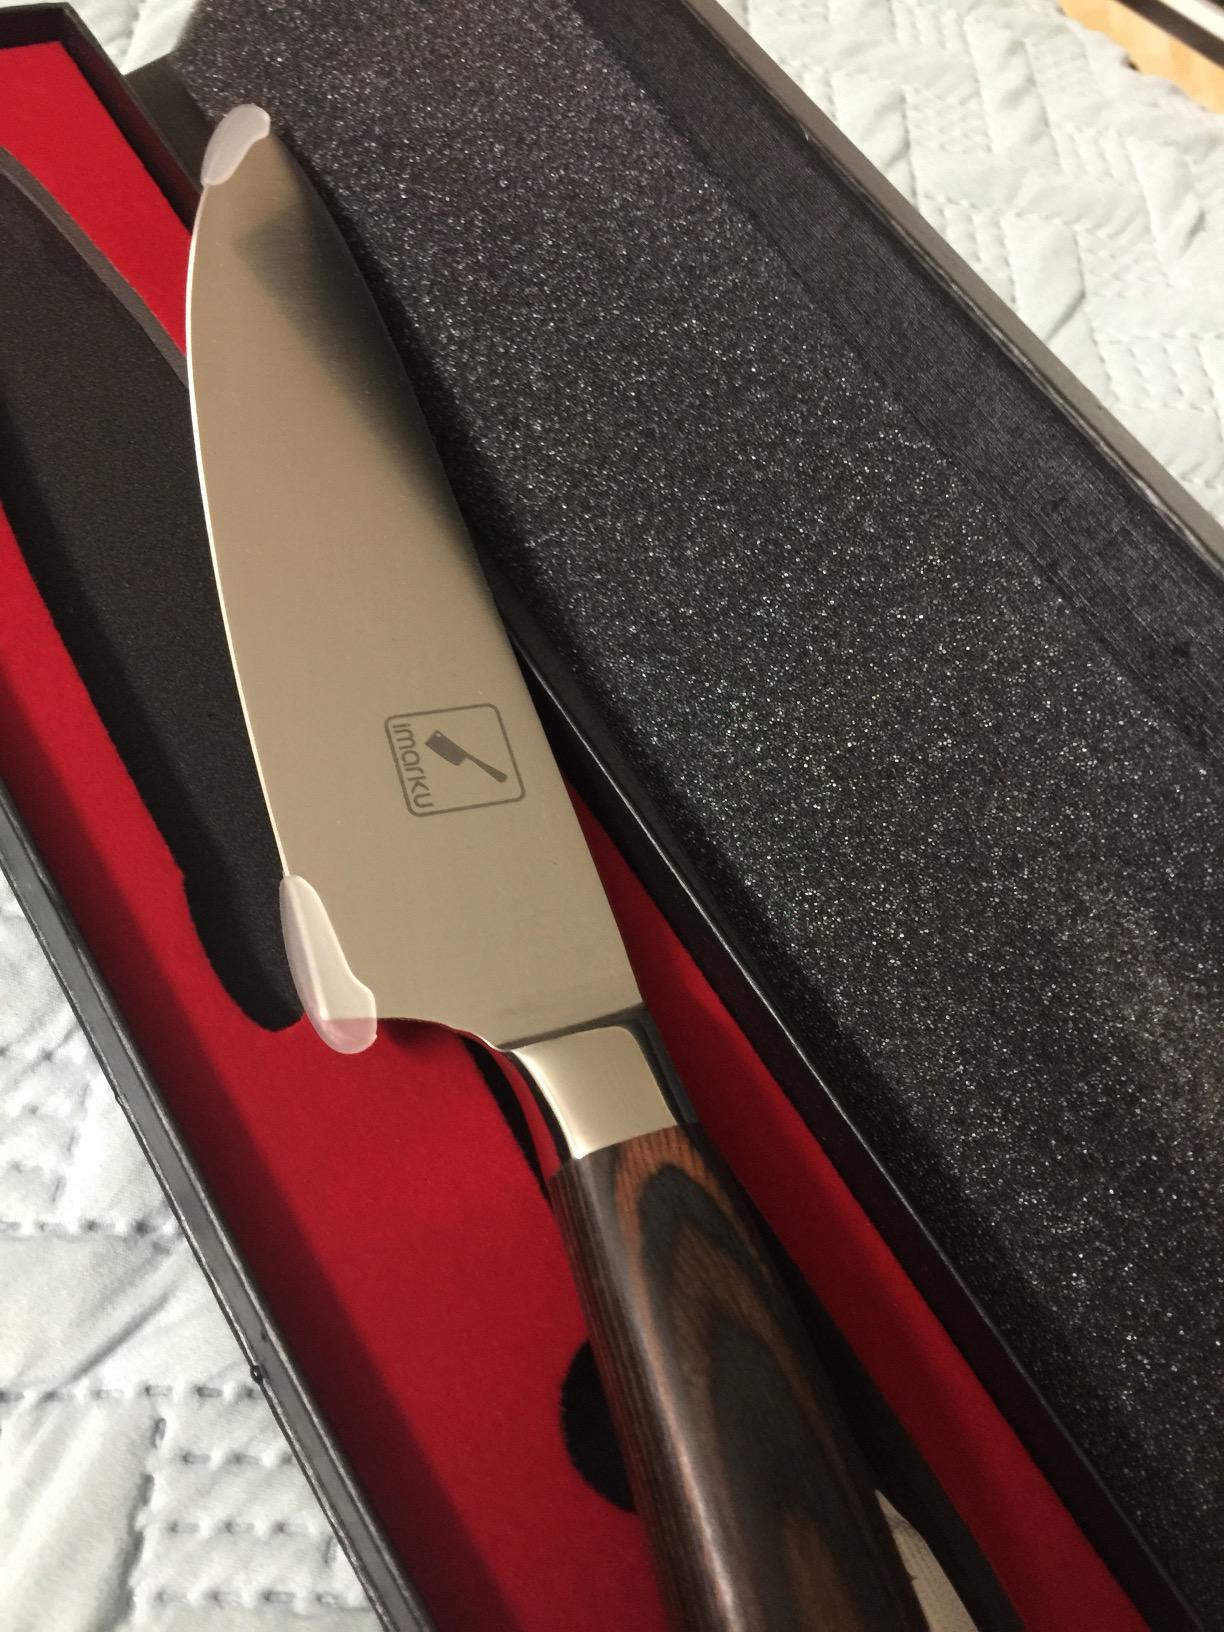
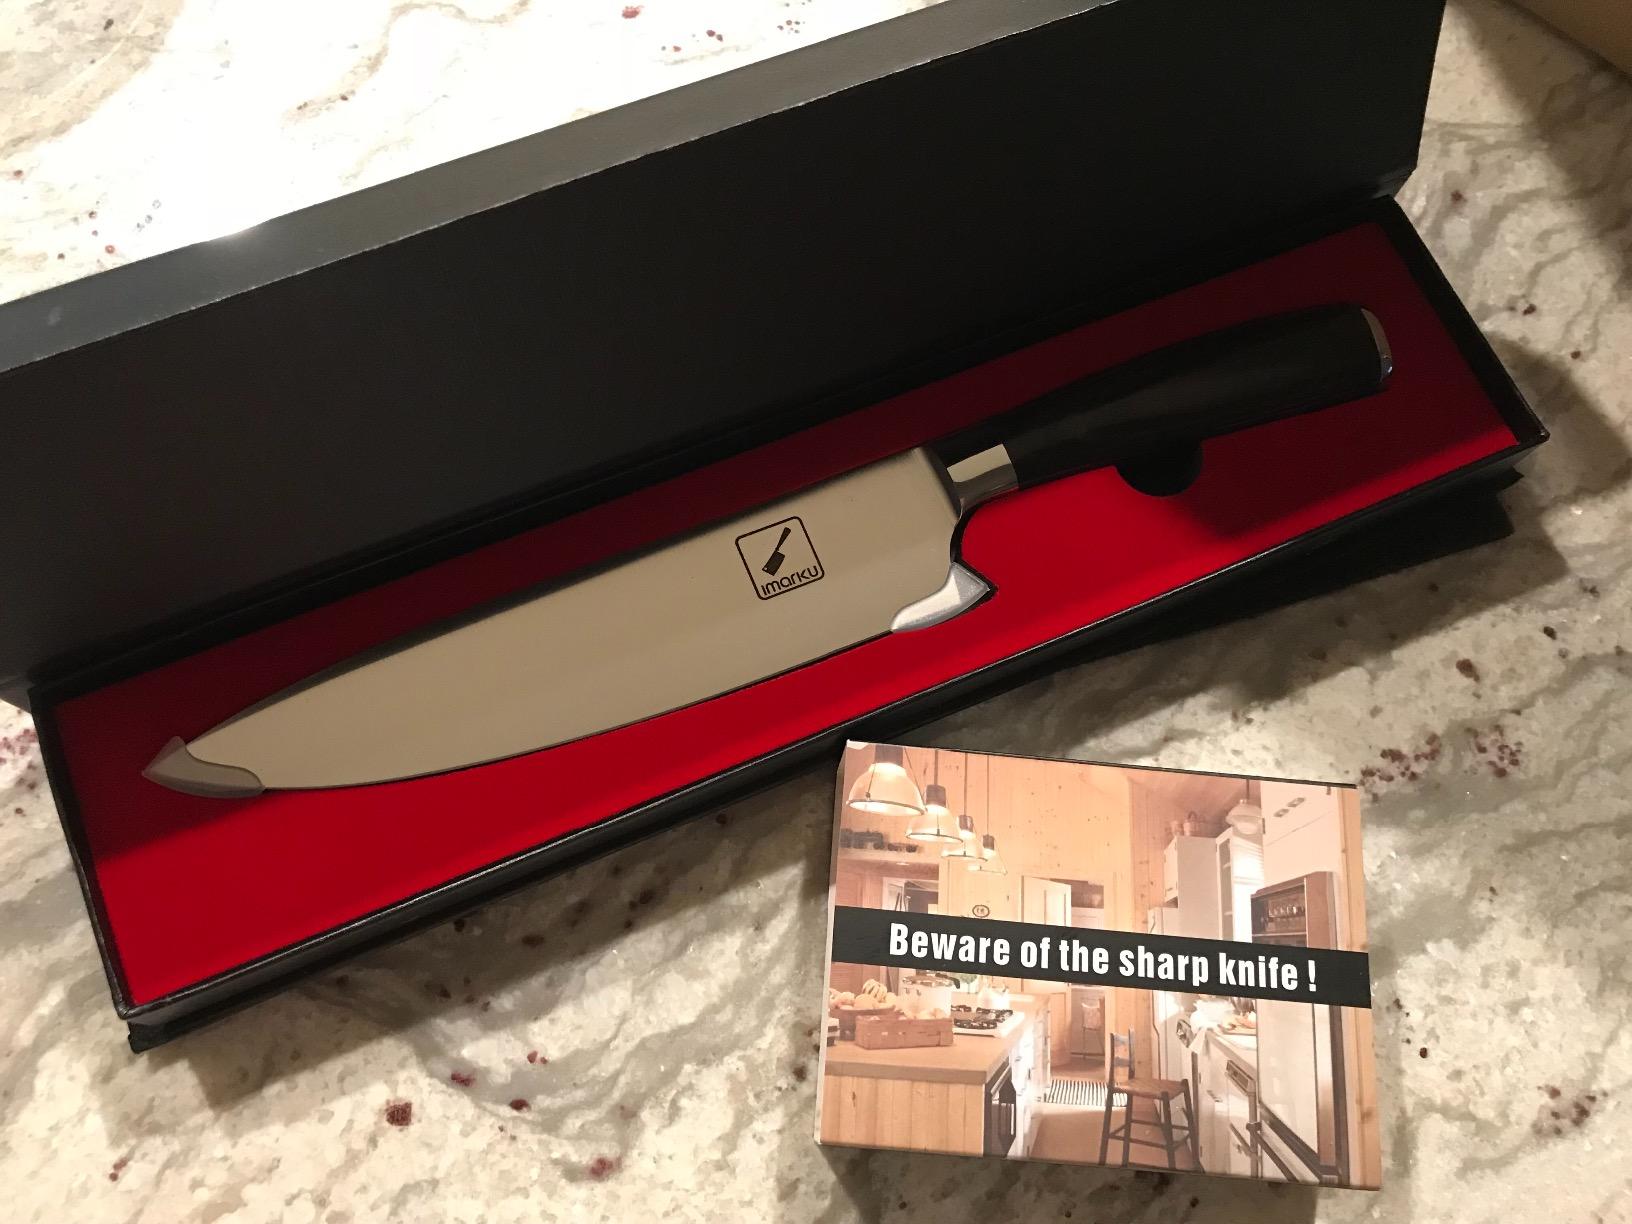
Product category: items_knife
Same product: yes